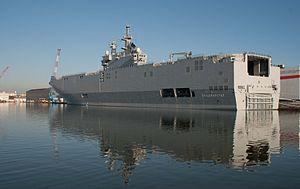
Le Vladivostock, BPC, en construction dans le port de Saint-Nazaire en décembre 2014.
Le Gamal Abdel Nasser est un porte-hélicoptères d’assaut amphibie. C'est le quatrième bâtiment de la classe Mistral, et le premier de cette classe exporté par la France.
La France, dotée d'un complexe militaro-industriel, exporte de l'armement auprès d'États étrangers. C'est dans les années 2010 le troisième pays exportateur d'armement au monde, derrière les États-Unis et la Russie ; l'Hexagone a toujours figuré depuis les années 1950 parmi les cinq premiers exportateurs mondiaux d'armes.